Crewkerne

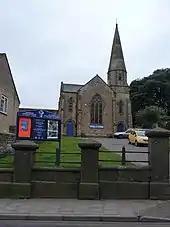
St Peter's Church, shared by Methodists and Roman Catholics

Along with the rest of South West England, Crewkerne has a temperate climate which is generally wetter and milder than the rest of the country. The annual mean temperature is approximately . Seasonal temperature variation is less extreme than most of the nation due to nearby shore/land breezes to/from seas. The summer months of July and August are the warmest with mean daily maxima of approximately . In winter mean minimum daily readings of or are common. In the summer the Azores high pressure normally extends to the Region, yet convective cloud will on some days form inland, cutting sunshine. Annual sunshine rates are slightly less than the regional average of 1,600 hours. Most of the rainfall in the south-west is caused by Atlantic depressions or by convection. Most of the rainfall in autumn and winter is caused by the Atlantic depressions, which is when they are most active. In summer, a large proportion of the rainfall is caused by sun heating the ground leading to convection and to showers and thunderstorms. Average rainfall is around . About 8–15 days of snowfall is typical. November to March have the highest mean wind speeds, and June to August have the lightest winds. The predominant wind direction is from the south-west.